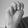
ASL letter: M